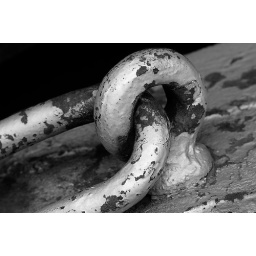
Hardware on an old railroad car in Laramie, WY.